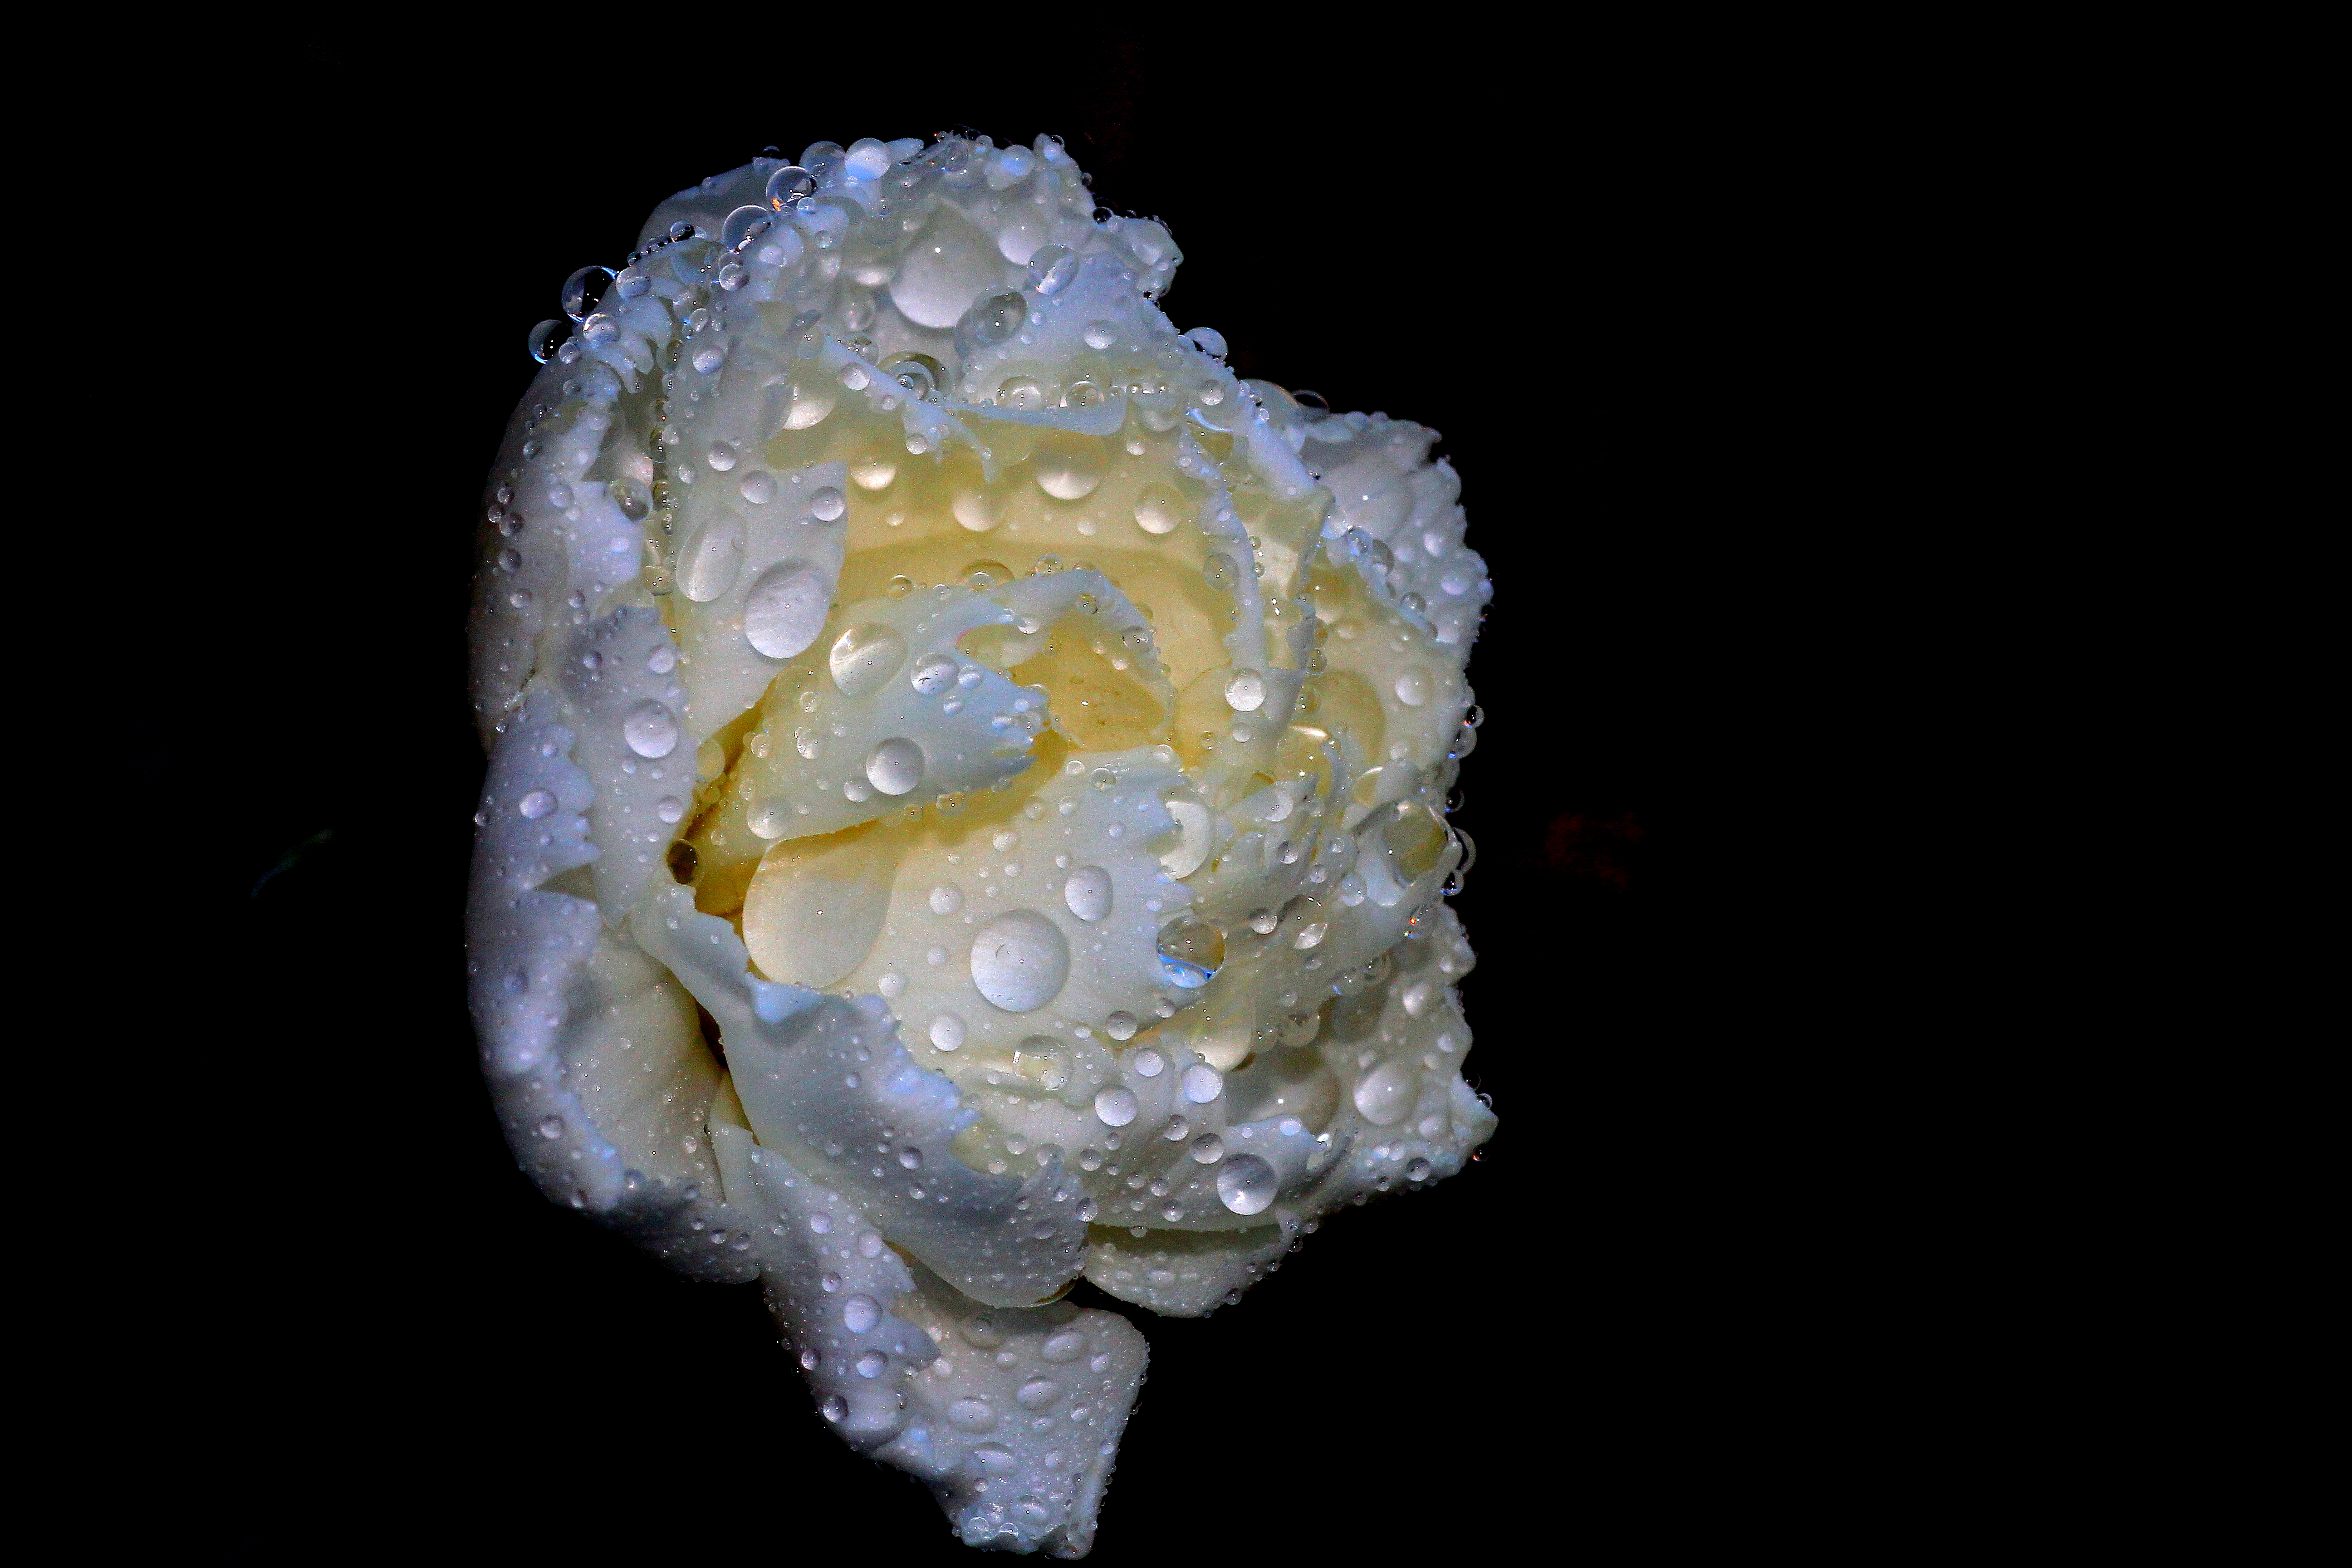
plant, white, flower, petal, pollen, yellow, flowers, jewellery, flores, organ, canon100mm, macro photography, flowering plant, land plant, fashion accessory